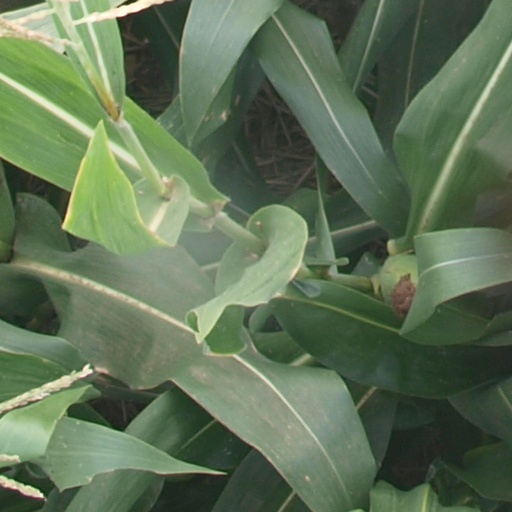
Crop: maize; corn